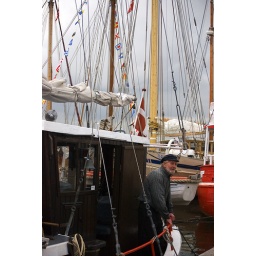
Skipper of Alina, a participant in the Limfjorden Rundt 2008. The annual event for wooden ships in the Limfjord.